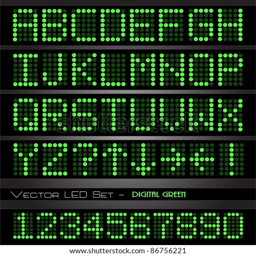
image of a colorful green digital font .